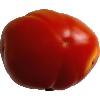
Label: Tomato 1